Tūpuna Maunga o Tāmaki Makaurau

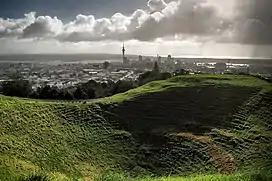

The Tūpuna Maunga o Tāmaki Makaurau (ancestral mountains of Auckland) are 14 volcanic cones that hold great historical, spiritual, ancestral and cultural significance to the 13 Māori iwi and hapū of Ngā Mana Whenua o Tāmaki Makaurau (also known as the Tāmaki Collective), who have owned them since 2014.